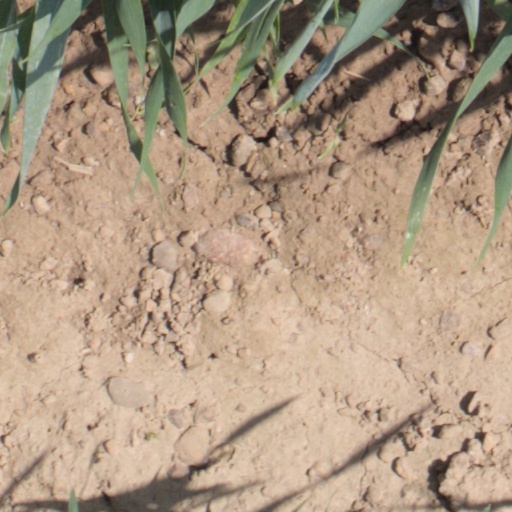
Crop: wheat